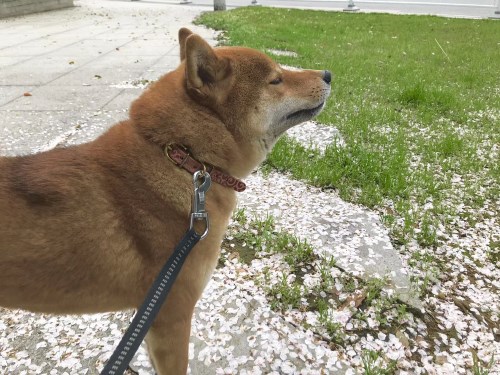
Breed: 1043-n000001-Shiba_Dog